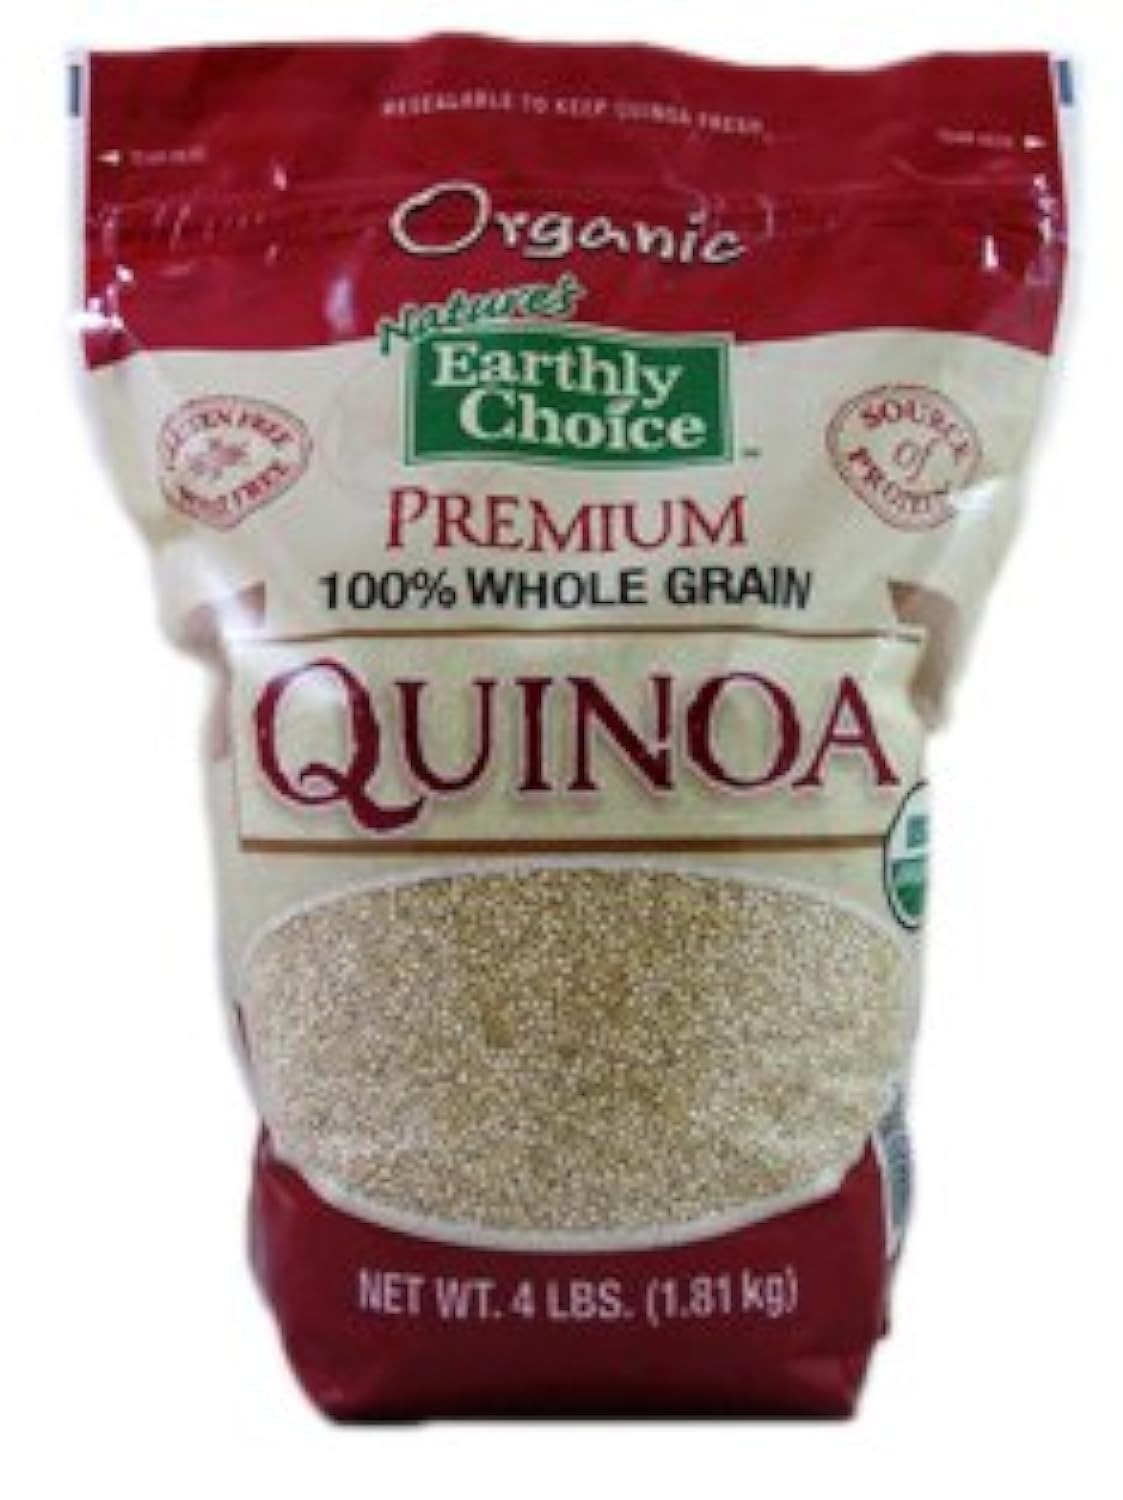
Item Name: Nature’s Earthly Choice: Organic Quinoa (1 x 4 lbs)
Value: 64.0
Unit: Ounce

Price: 16.28